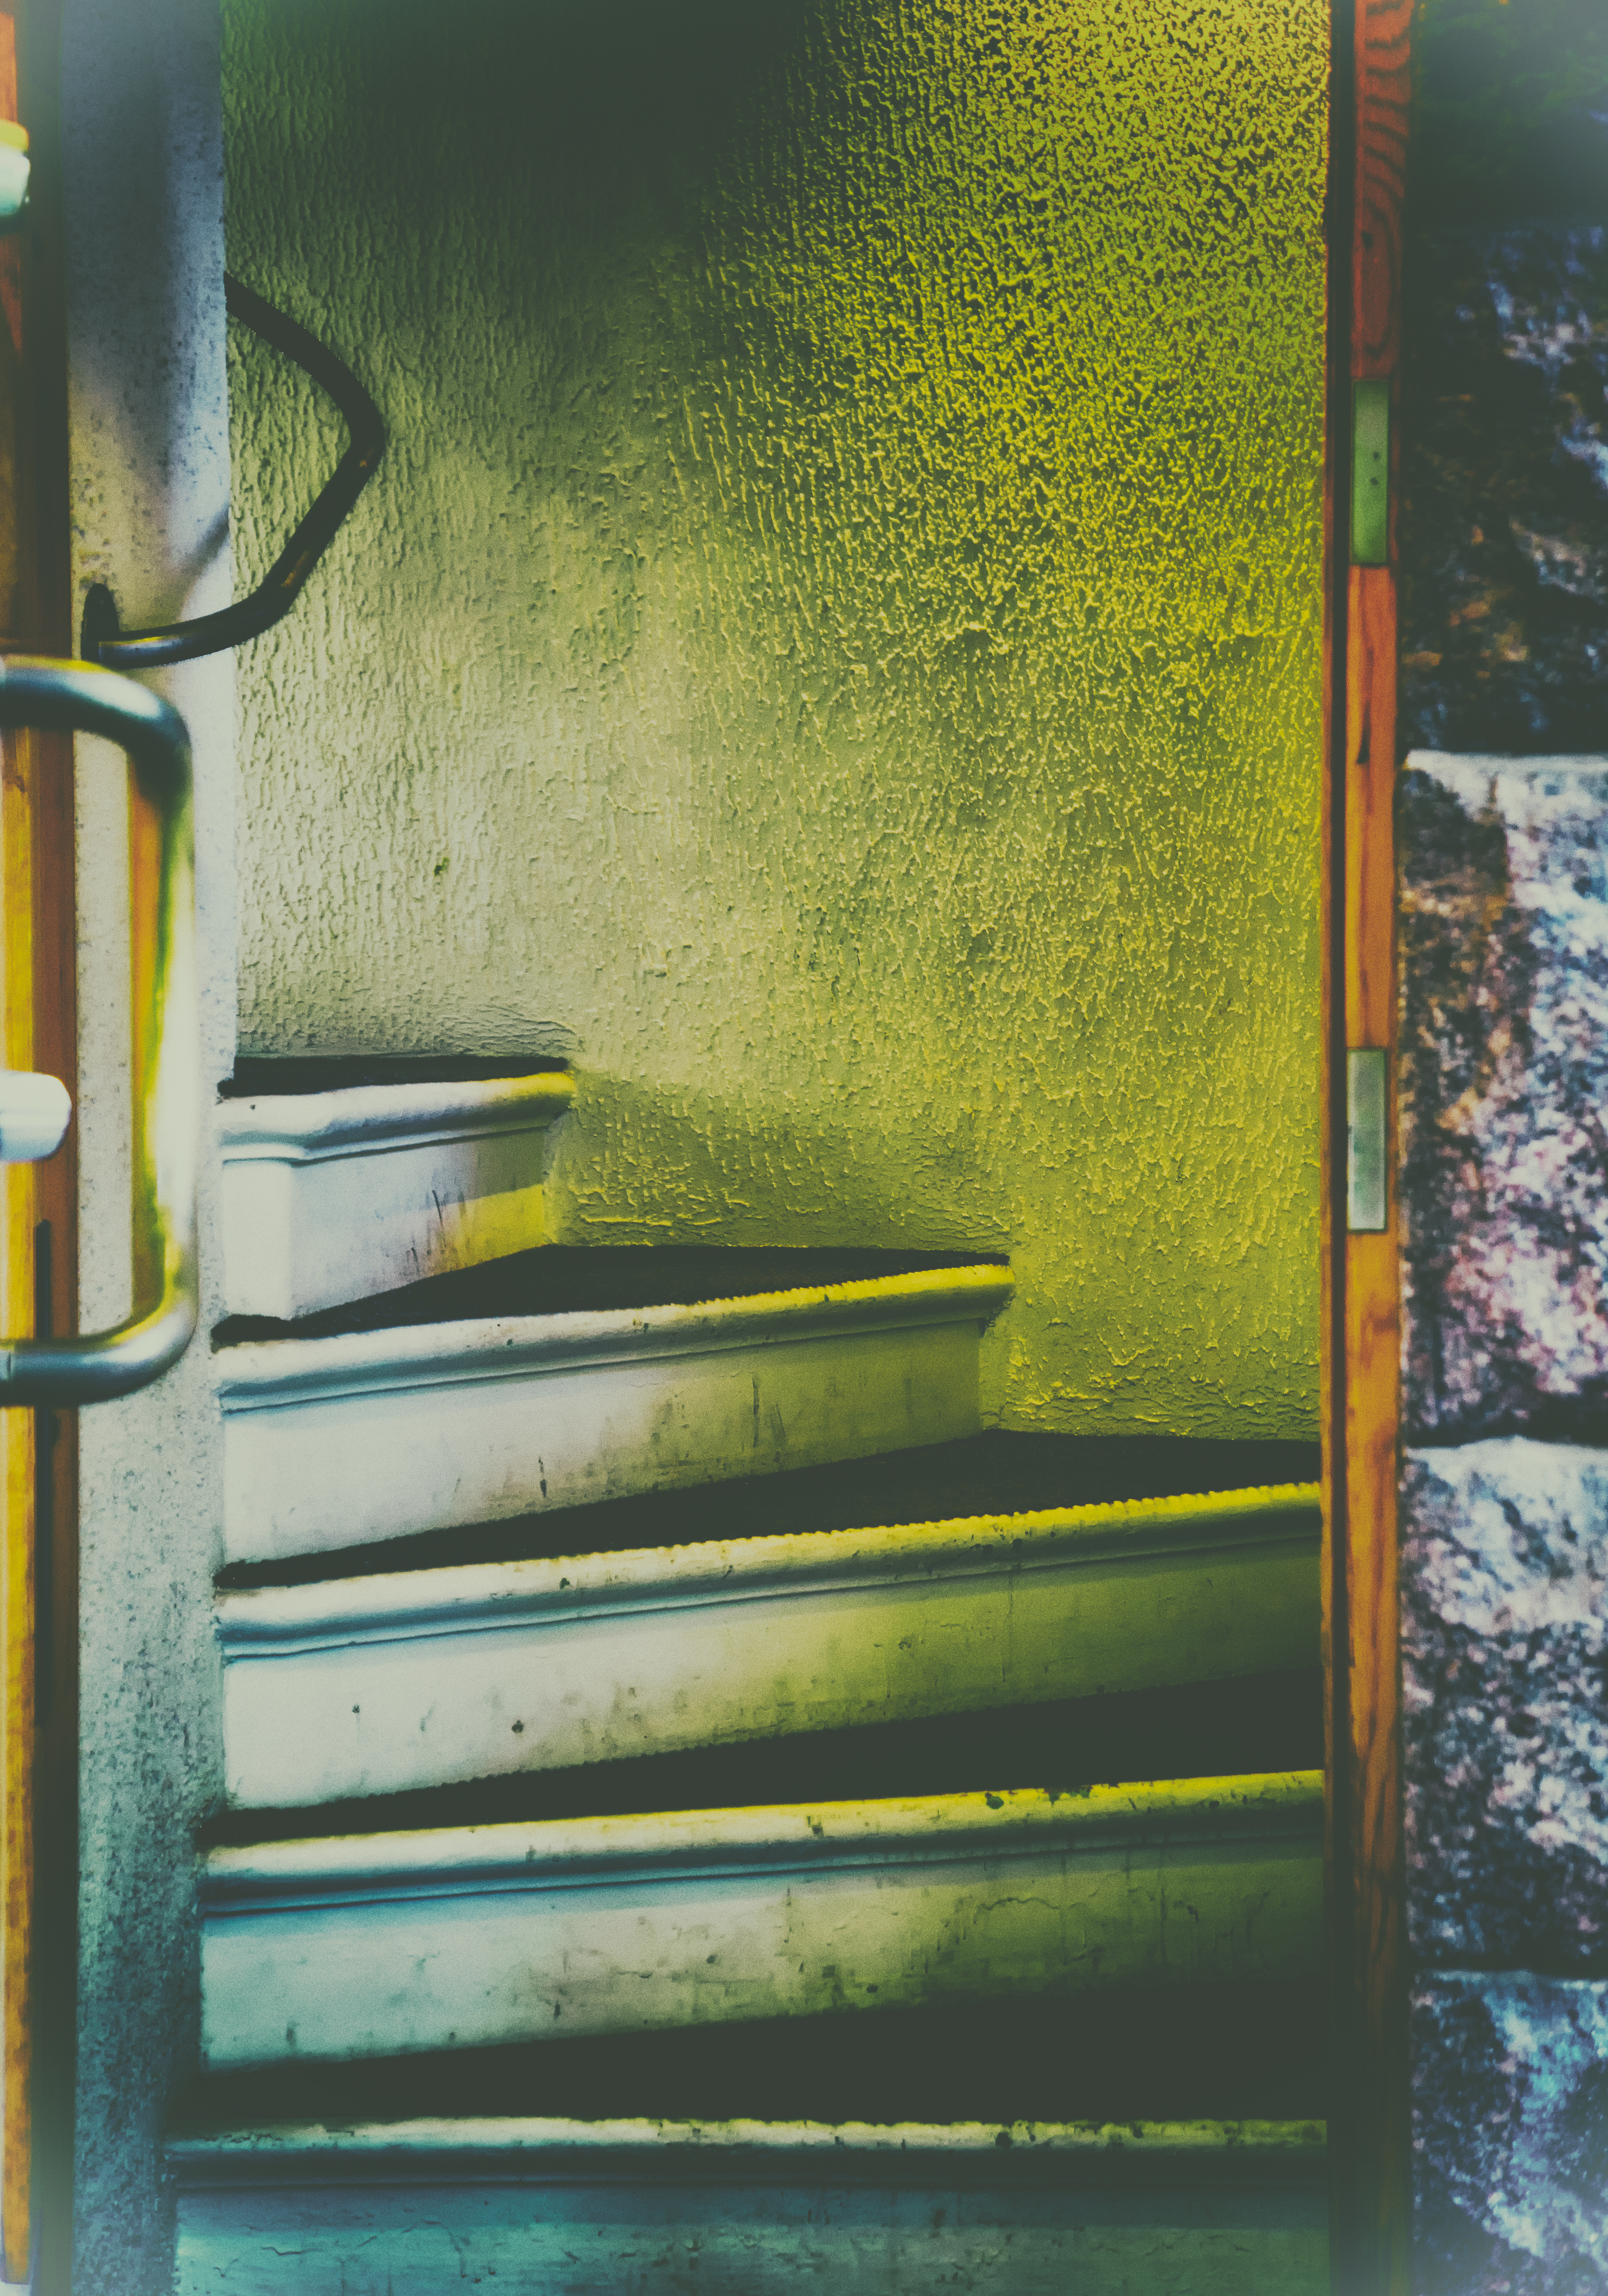
street, window, glass, green, color, blue, yellow, painting, art, stairs, finland, helsinki, bulevardi, modern art, acrylic paint, window covering